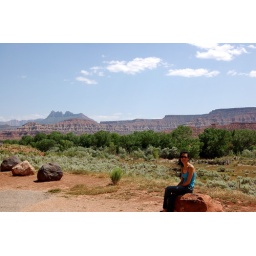
on southwest Utah's Highway 9, along the way to Zion National Park. Mesas and cliffs and red rock in the background.